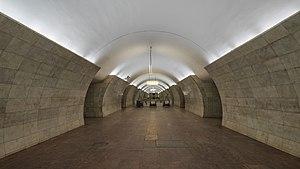
Tverskaïa est une station de la ligne Zamoskvoretskaïa du métro de Moscou, située sur le territoire de l'arrondissement Tverskoï du district administratif central de Moscou.